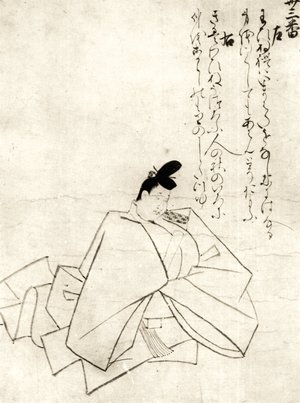
Fujiwara no Teika, aussi connu sous les noms Fujiwara no Sadaie ou Sada-ie, est un poète japonais de waka, critique, calligraphe, romancier, anthologiste, scribe et érudit de la fin de l'époque de Heian et du début de l'époque de Kamakura. Son influence était énorme et à ce jour, on le compte comme l'un des plus grands poètes japonais et peut-être le plus grand maître de la forme waka, ancienne forme poétique composé de cinq lignes avec un total de 31 syllabes.